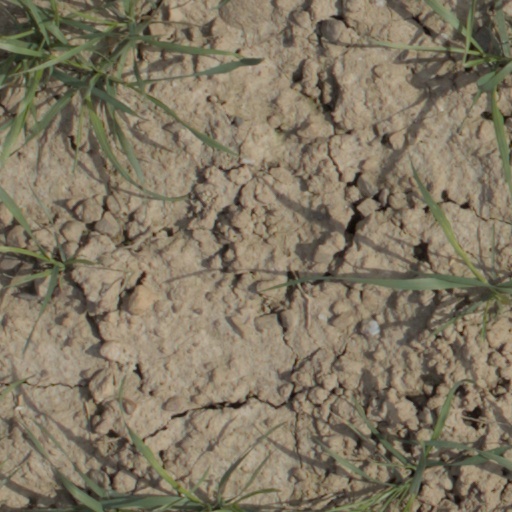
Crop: wheat